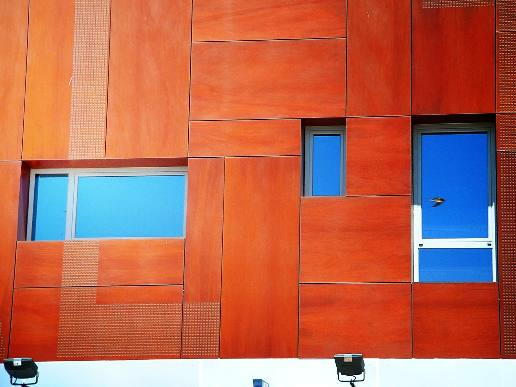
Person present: No